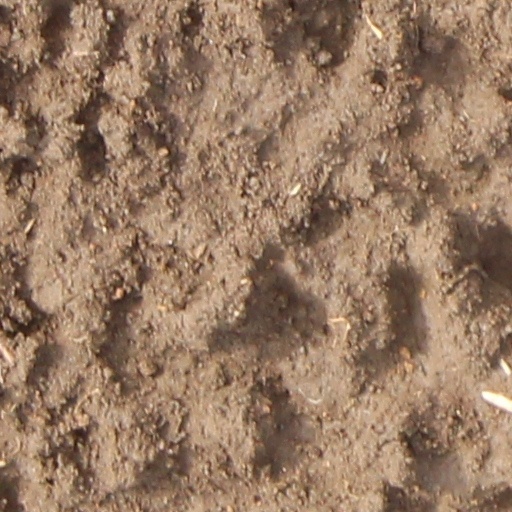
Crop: wheat